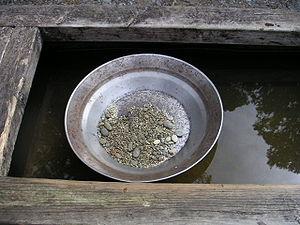
Il existe des rivières aurifères dans plusieurs régions de France, dont le Massif armoricain, la Normandie, le Massif central, les Pyrénées, les Alpes et l'est de la France métropolitaine. La Guyane, département et région d'Outre-mer français situé en Amérique du Sud, est également une région comprenant des rivières aurifères.